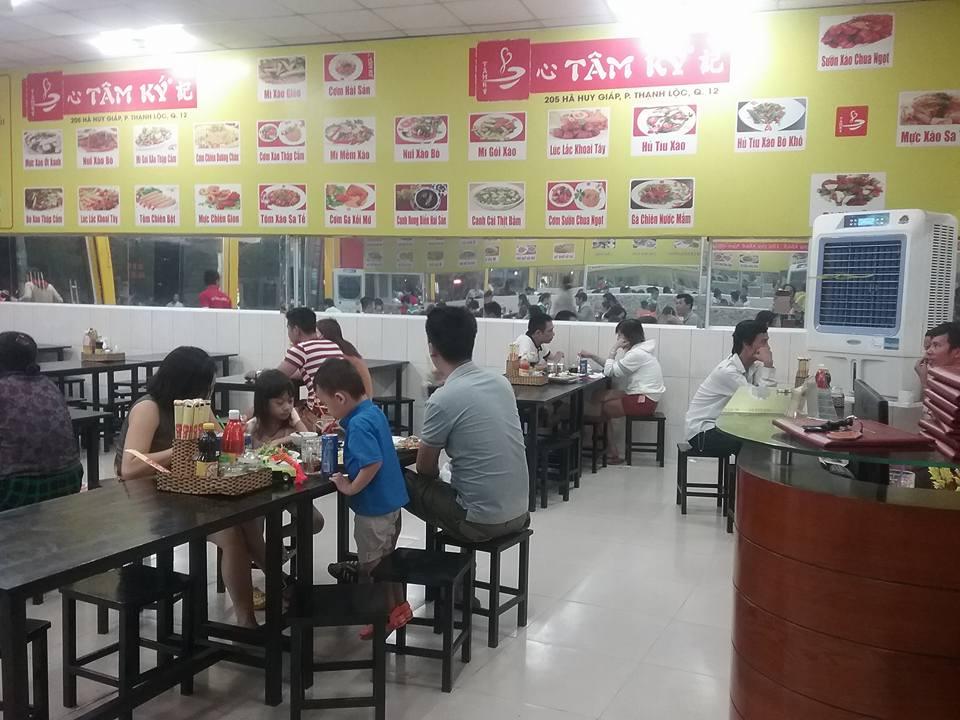
bàn và ghế của quán ăn đều có màu đen